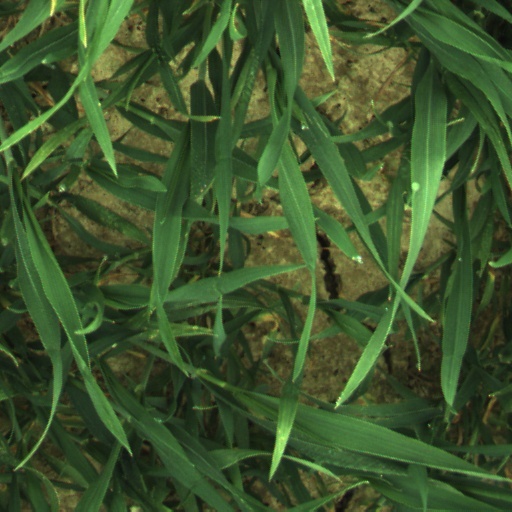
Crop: wheat